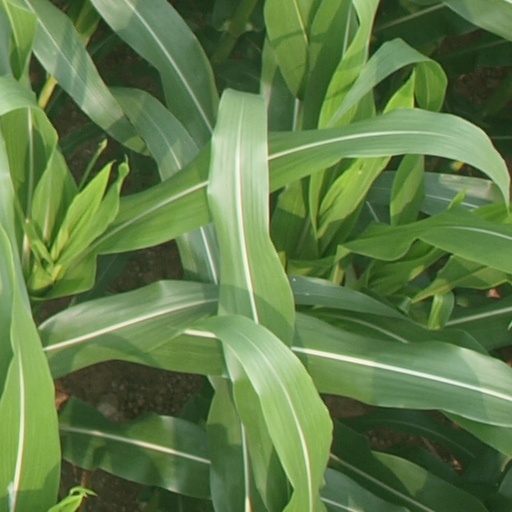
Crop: maize; corn